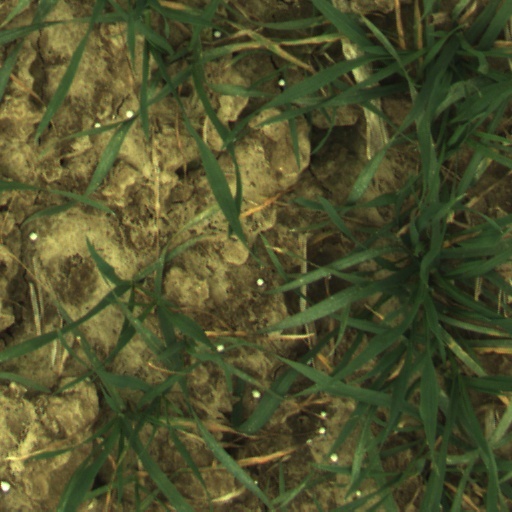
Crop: wheat